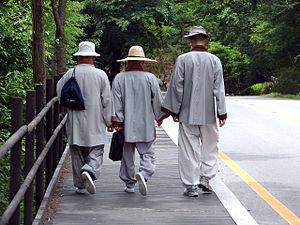
Le bouddhisme coréen se distingue des autres formes du bouddhisme par ses tentatives de résoudre certaines incohérences du bouddhisme mahāyāna. Les premiers moines coréens pensaient que les traditions qu'ils avaient reçues des autres pays étaient incohérentes. Ils ont donc développé une nouvelle approche holistique du bouddhisme. Cette approche est caractéristique d'à peu près tous les penseurs coréens et résulte en une variante propre du bouddhisme appelée tongbulgyo par les érudits coréens.